Yên Bái province

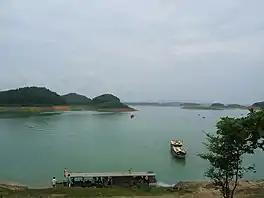
Thác Bà Lake

The Chay River, the second largest tributary of the Lo River, which in turn joins the Mekong River, rises from the Tay Con Linh mountain range (in Vietnam) at a height of . After flowing towards the west, it flows further southeast in the middle and lower reaches, at which point it joins the Lô River at Đoan Hùng. The basin is delimited by high mountain ranges—in the north by ranges of to in height, on the west by the Con Voi mountain range and on the east and south east by the Tay Con Linh range. The width of the river is wide in its upper reaches and "tapers to an elongated shape in the middle and lower reaches". The basin has an area of 6500 km (1620 km in China) with 60% area below an elevation of 400 m (average elevation of the basin is 858 m). The annual rainfall in the basin varies from 1,500 mm to 3,000 mm with rains concentrated (75–85%) during May to October.